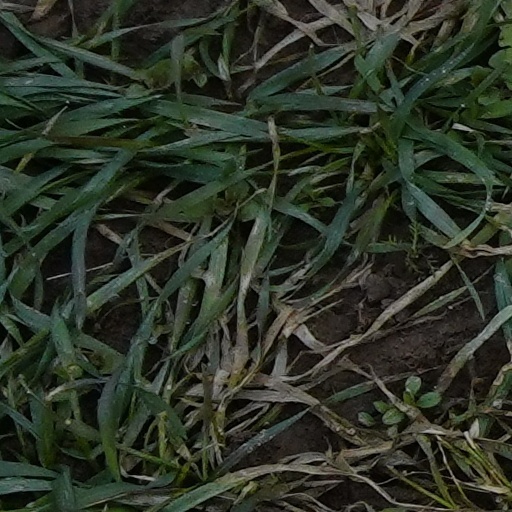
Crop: wheat